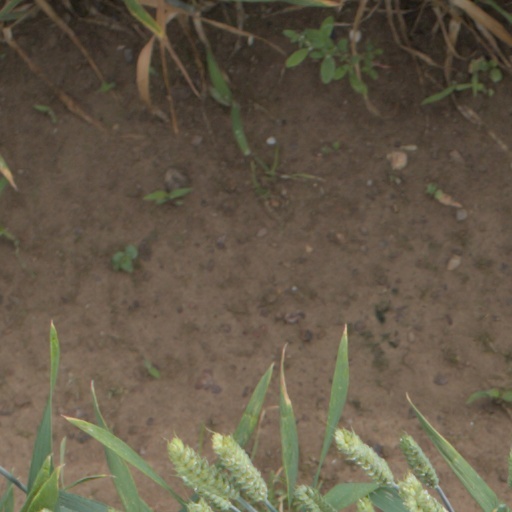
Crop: wheat